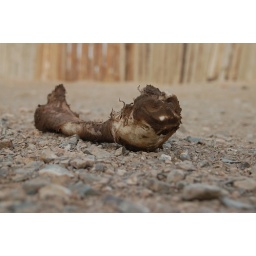
Pretty standard horse leg in the road in a small village- Gobi Desert, Mongolia